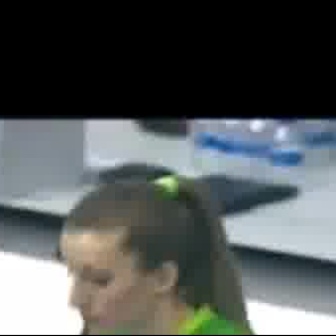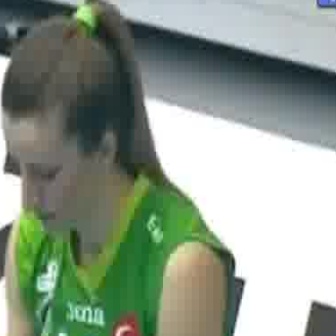
  Please identify the target specified by the bounding box [64,251,147,335] in the first image and locate it in the second image. Return the coordinates in [x_min,y_min,x_max,y_max] format.
Answer: [6,143,91,228]